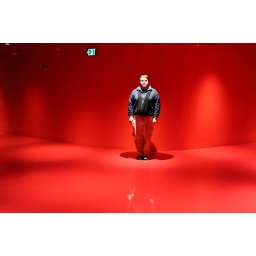
On the &amp;quot;Red&amp;quot; meeting floor with Lucas Tonies, in a red field of color (with a little low light noise).